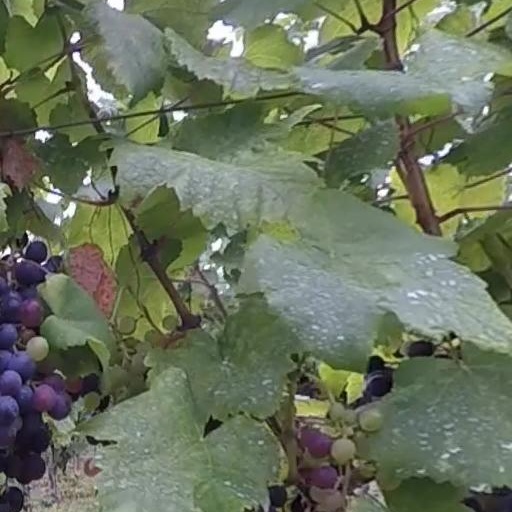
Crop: grape